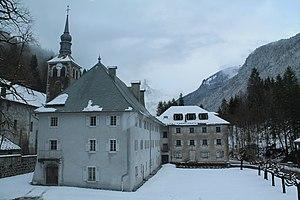
Vue de l'abbaye au premier plan, du clocher de l'église (à gauche) et de l'ancien hôtel du Fer-à-Cheval (sur la droite) en hiver.
L'abbaye de Sixt est une abbaye située à Sixt-Fer-à-Cheval, en France.